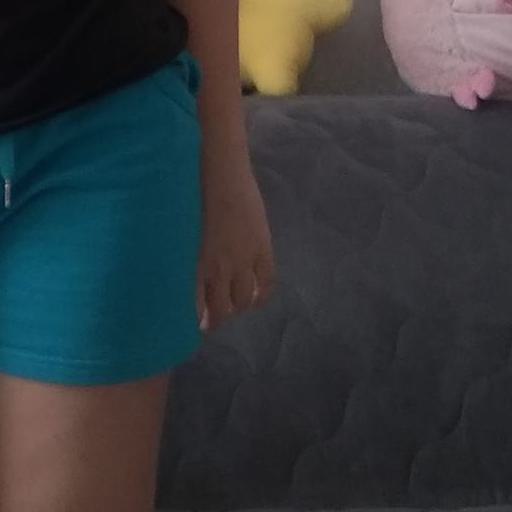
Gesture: no_gesture